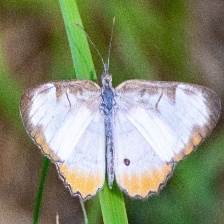
Species: MESTRA